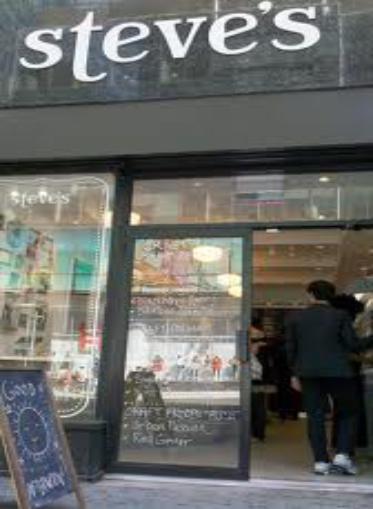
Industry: Food